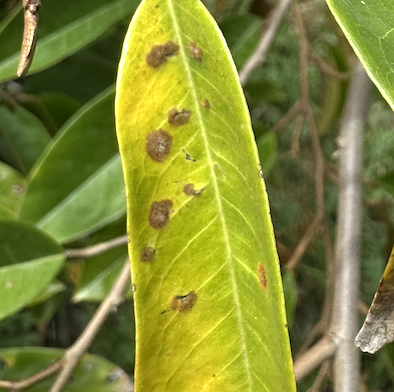
Label: stem_blight